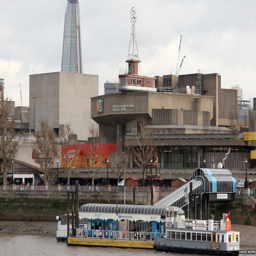
an one - bedroomed boat perched on top of the centre